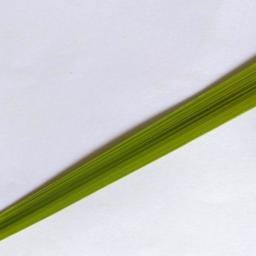
Label: Rice___Healthy